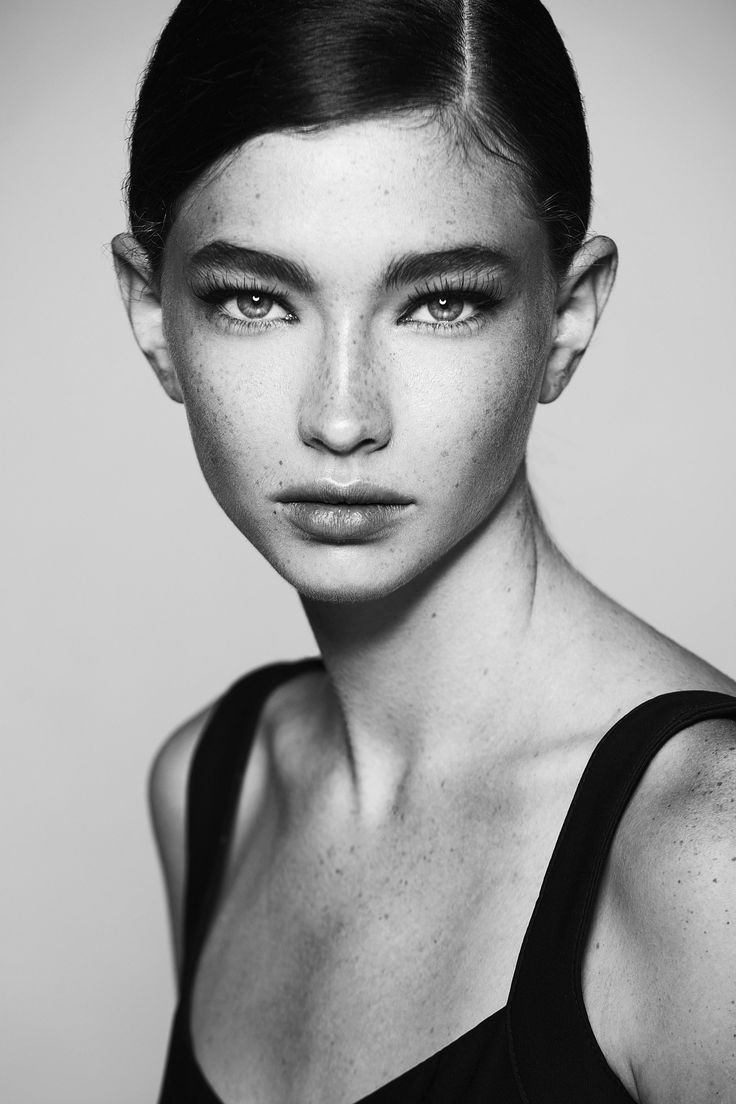
Gender: women